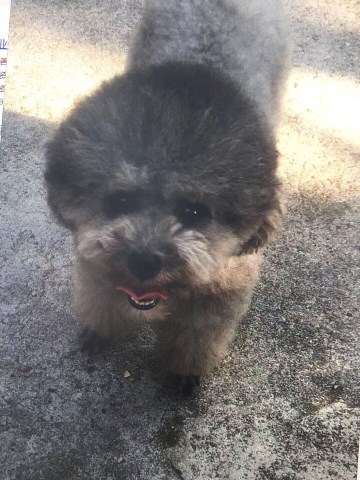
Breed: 2925-n000114-toy_poodle